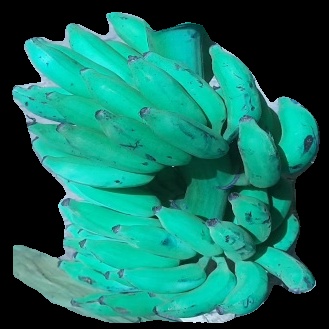
Variety: elakki-bale
Grade: grade3